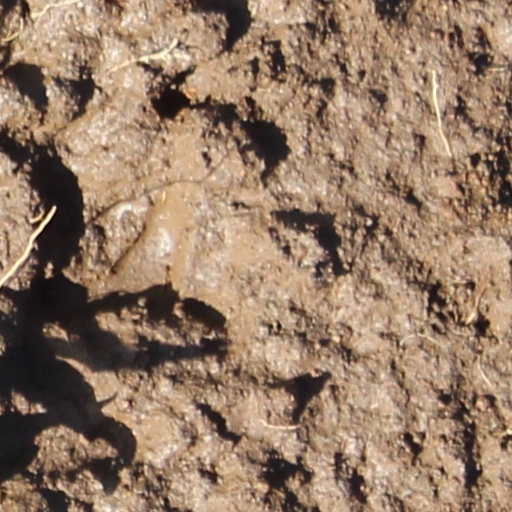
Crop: wheat